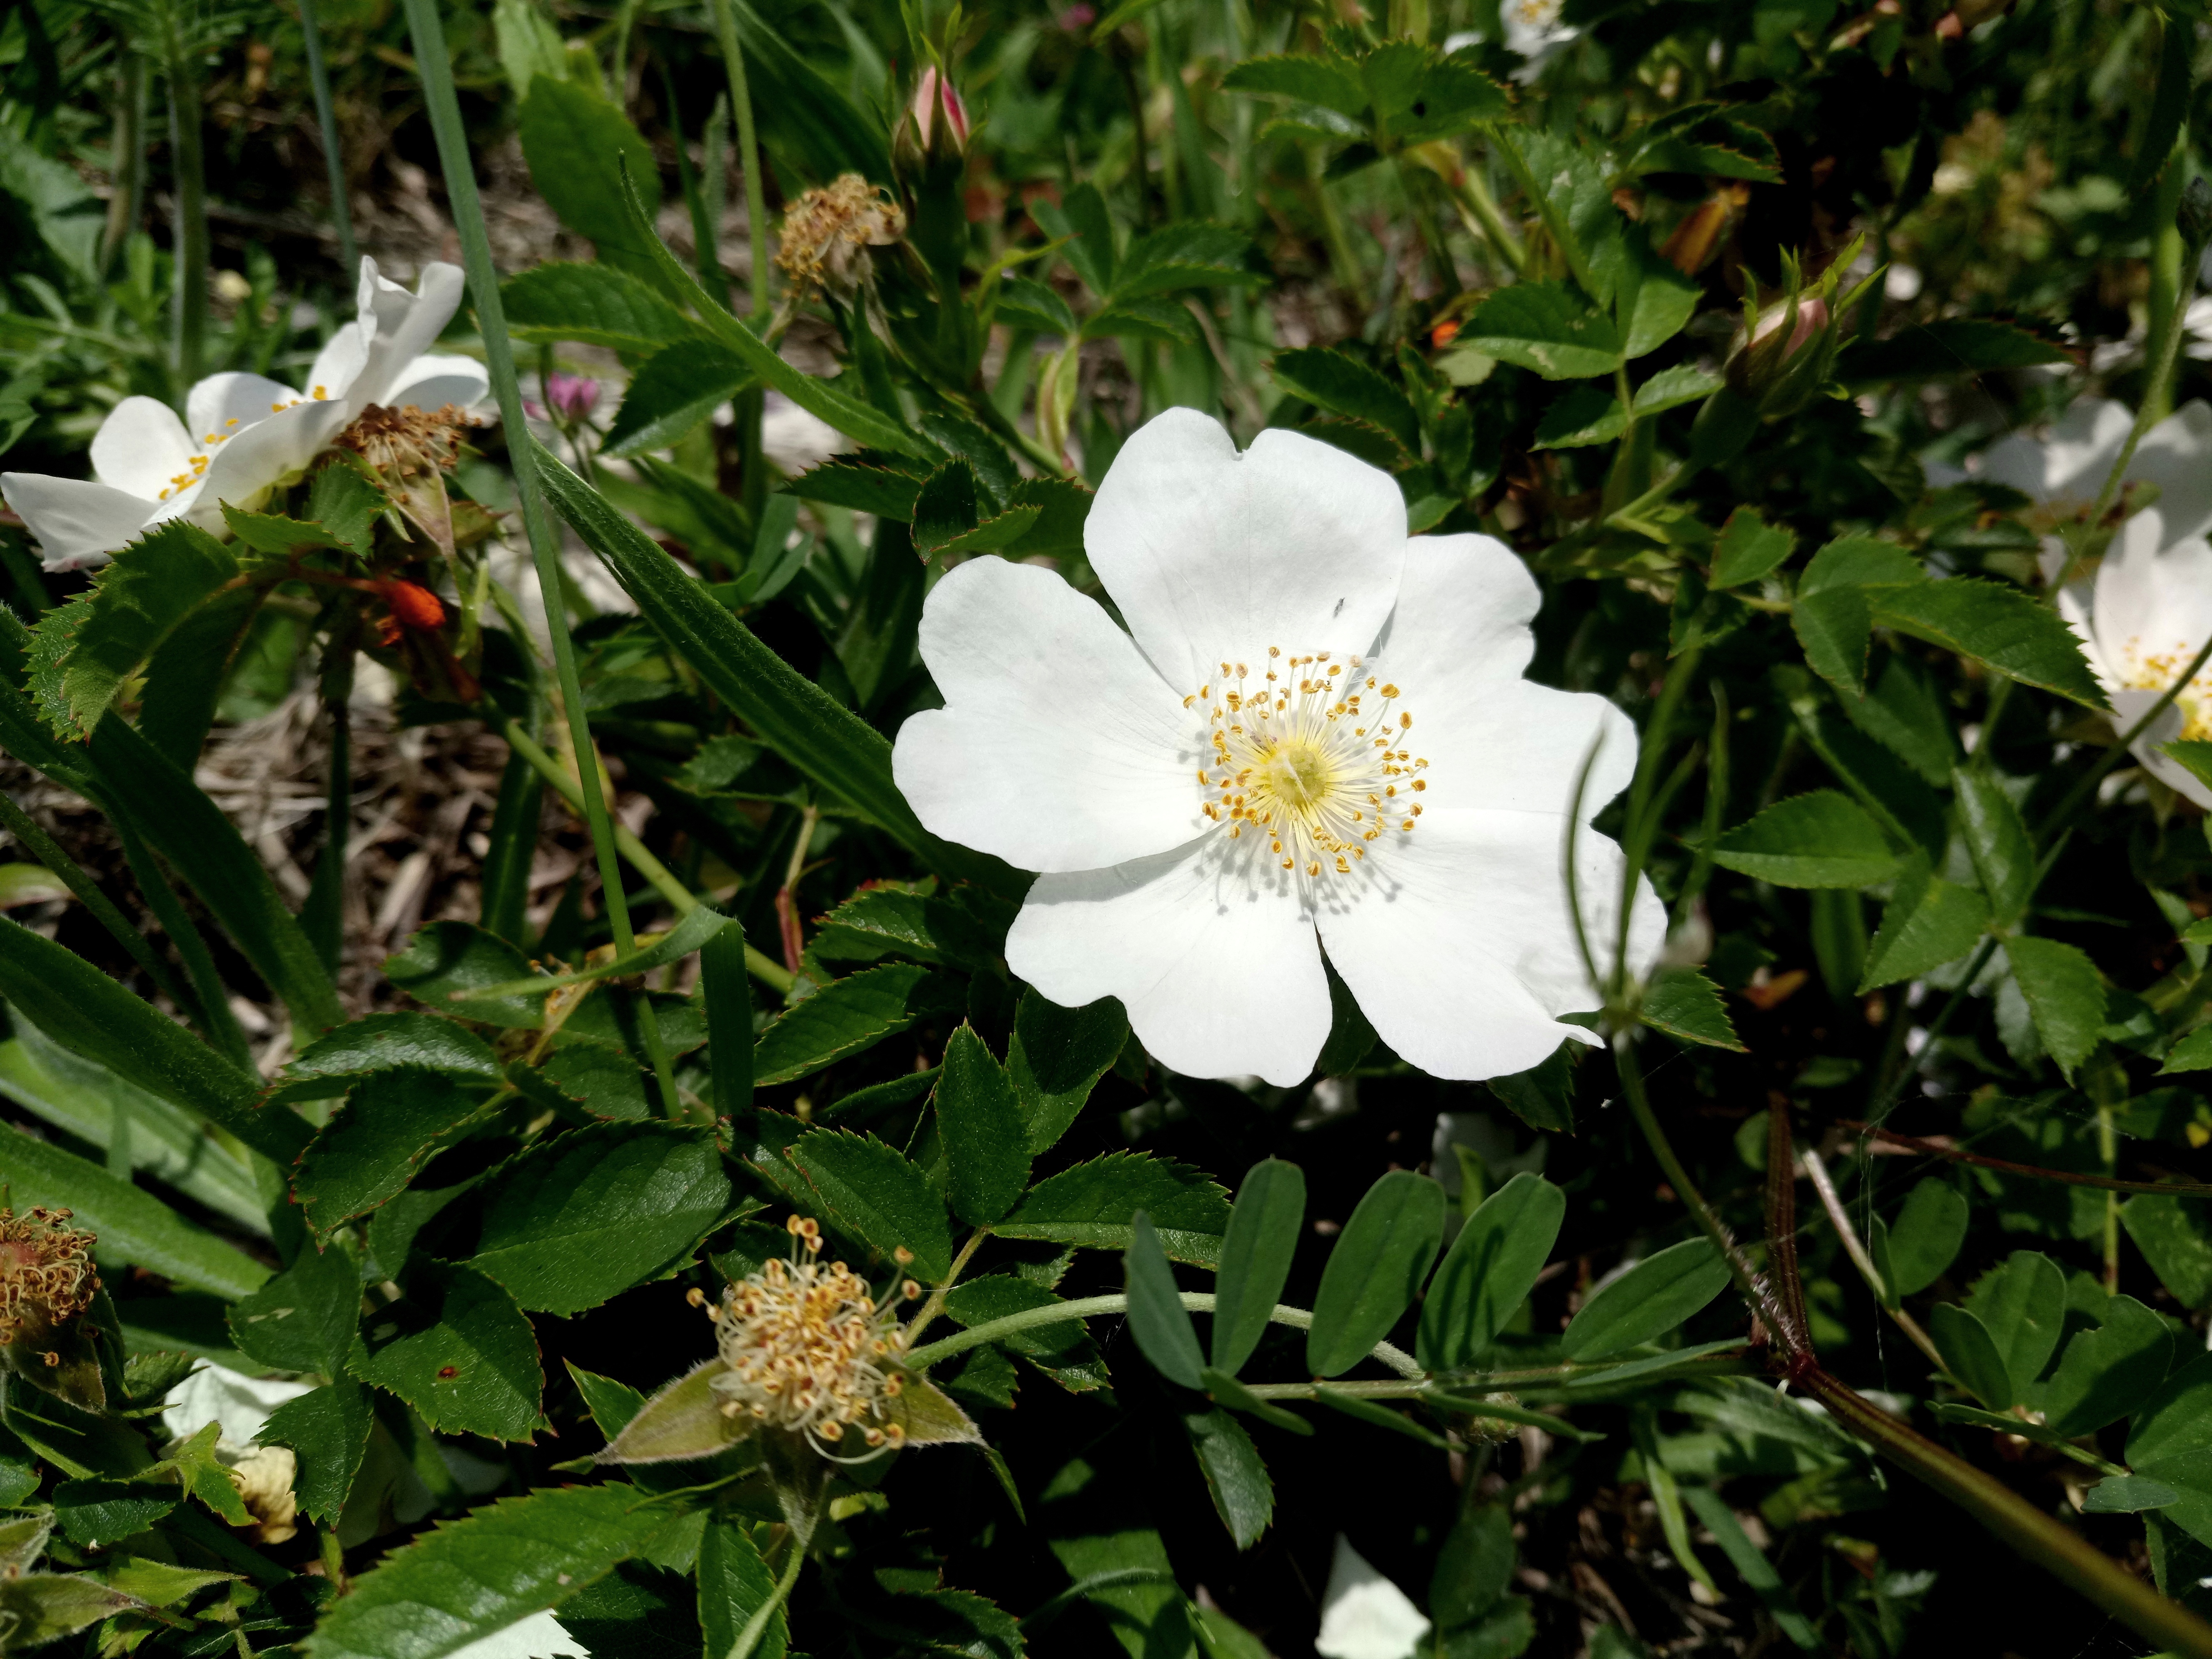
white rose, flower, bud, nature, flowering plant, petal, plant, tree anemone, Rosa sericea, evergreen rose, burnet rose, rose, rose family, Rosa omeiensis, rosa rubiginosa, rosa canina, rosa wichuraiana, multiflora rose, Woods rose, rose order, Rosa nutkana, wildflower, rosa rugosa, California wild rose, shrub, rosa moyesii, mock orange, subshrub, rosa arkansana, Virginia Rose, cinquefoil, rosa dumalis, carolina rose, perennial plant